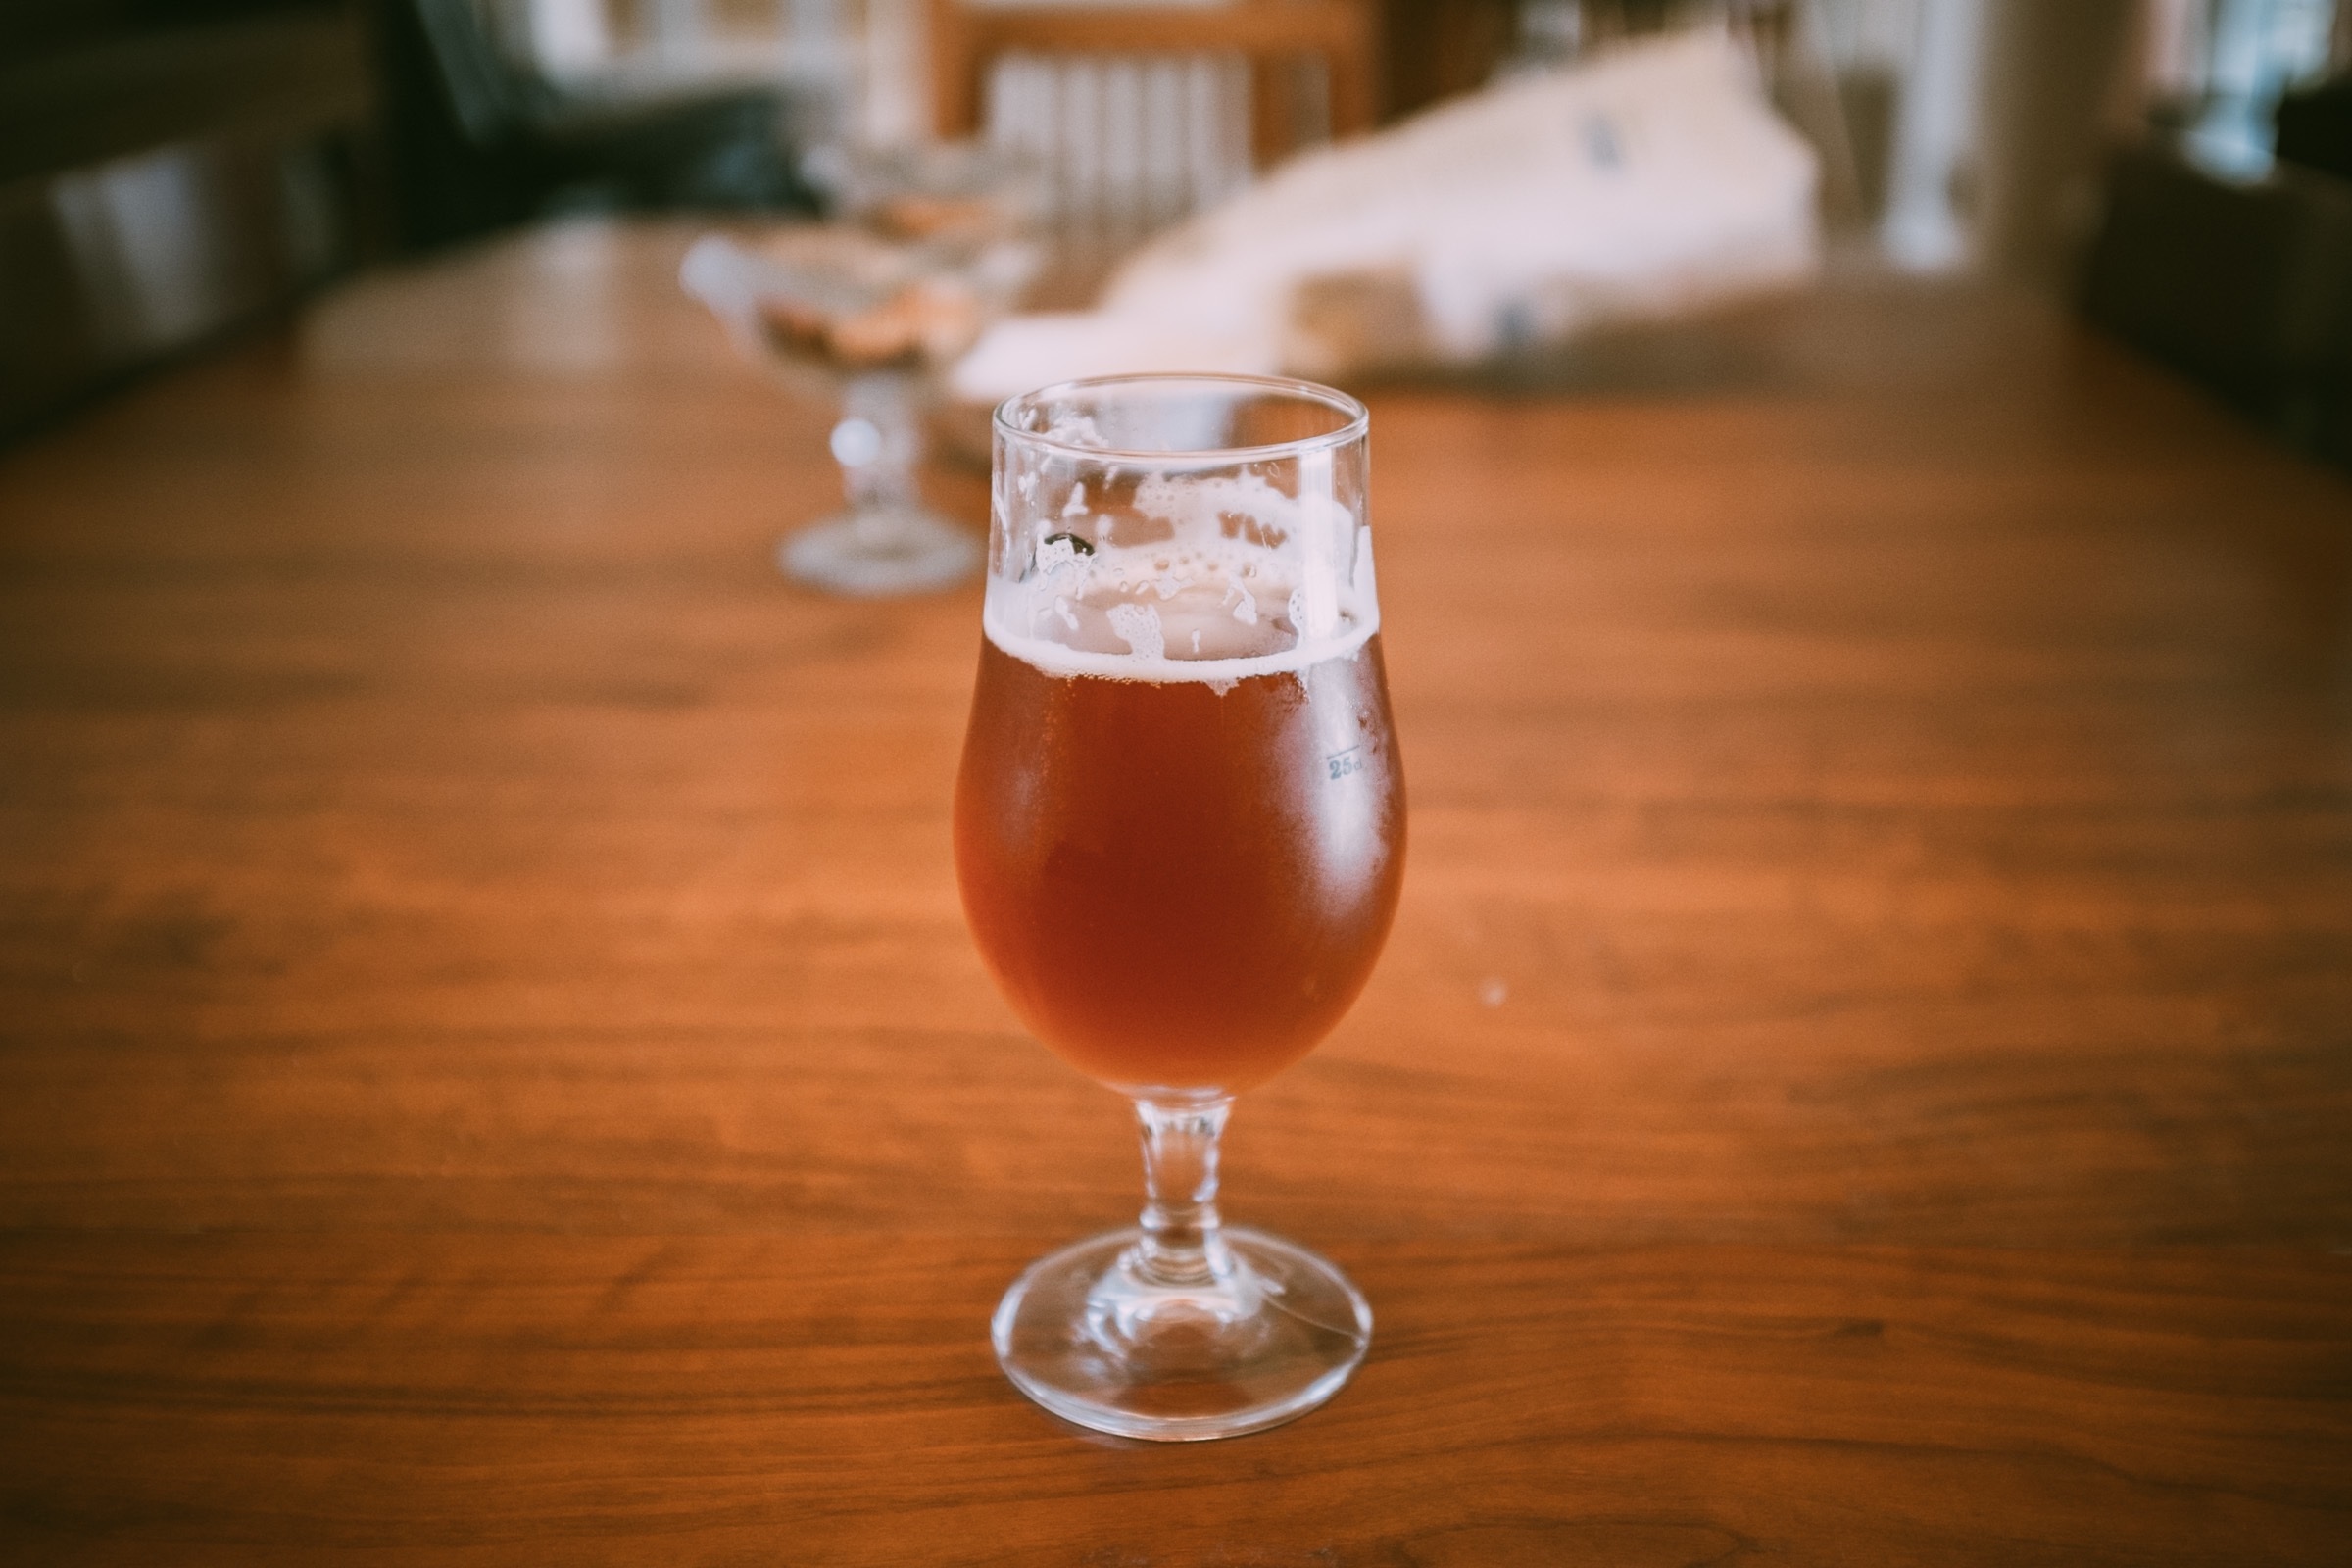
drink, beer, cocktail, alcoholic beverage, distilled beverage